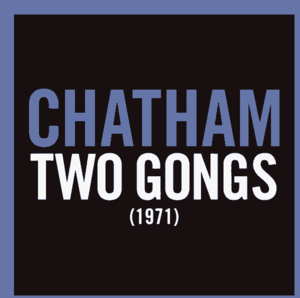
Rhys Chatham est un compositeur, guitariste et trompettiste américain, dont les domaines d'expérimentation se rapprochent de la musique minimaliste et de l'avant-garde. Il est connu en particulier pour ses "orchestres pour guitares", où il dirige plusieurs dizaines voire centaines de guitaristes. Il habite en France depuis 1987.